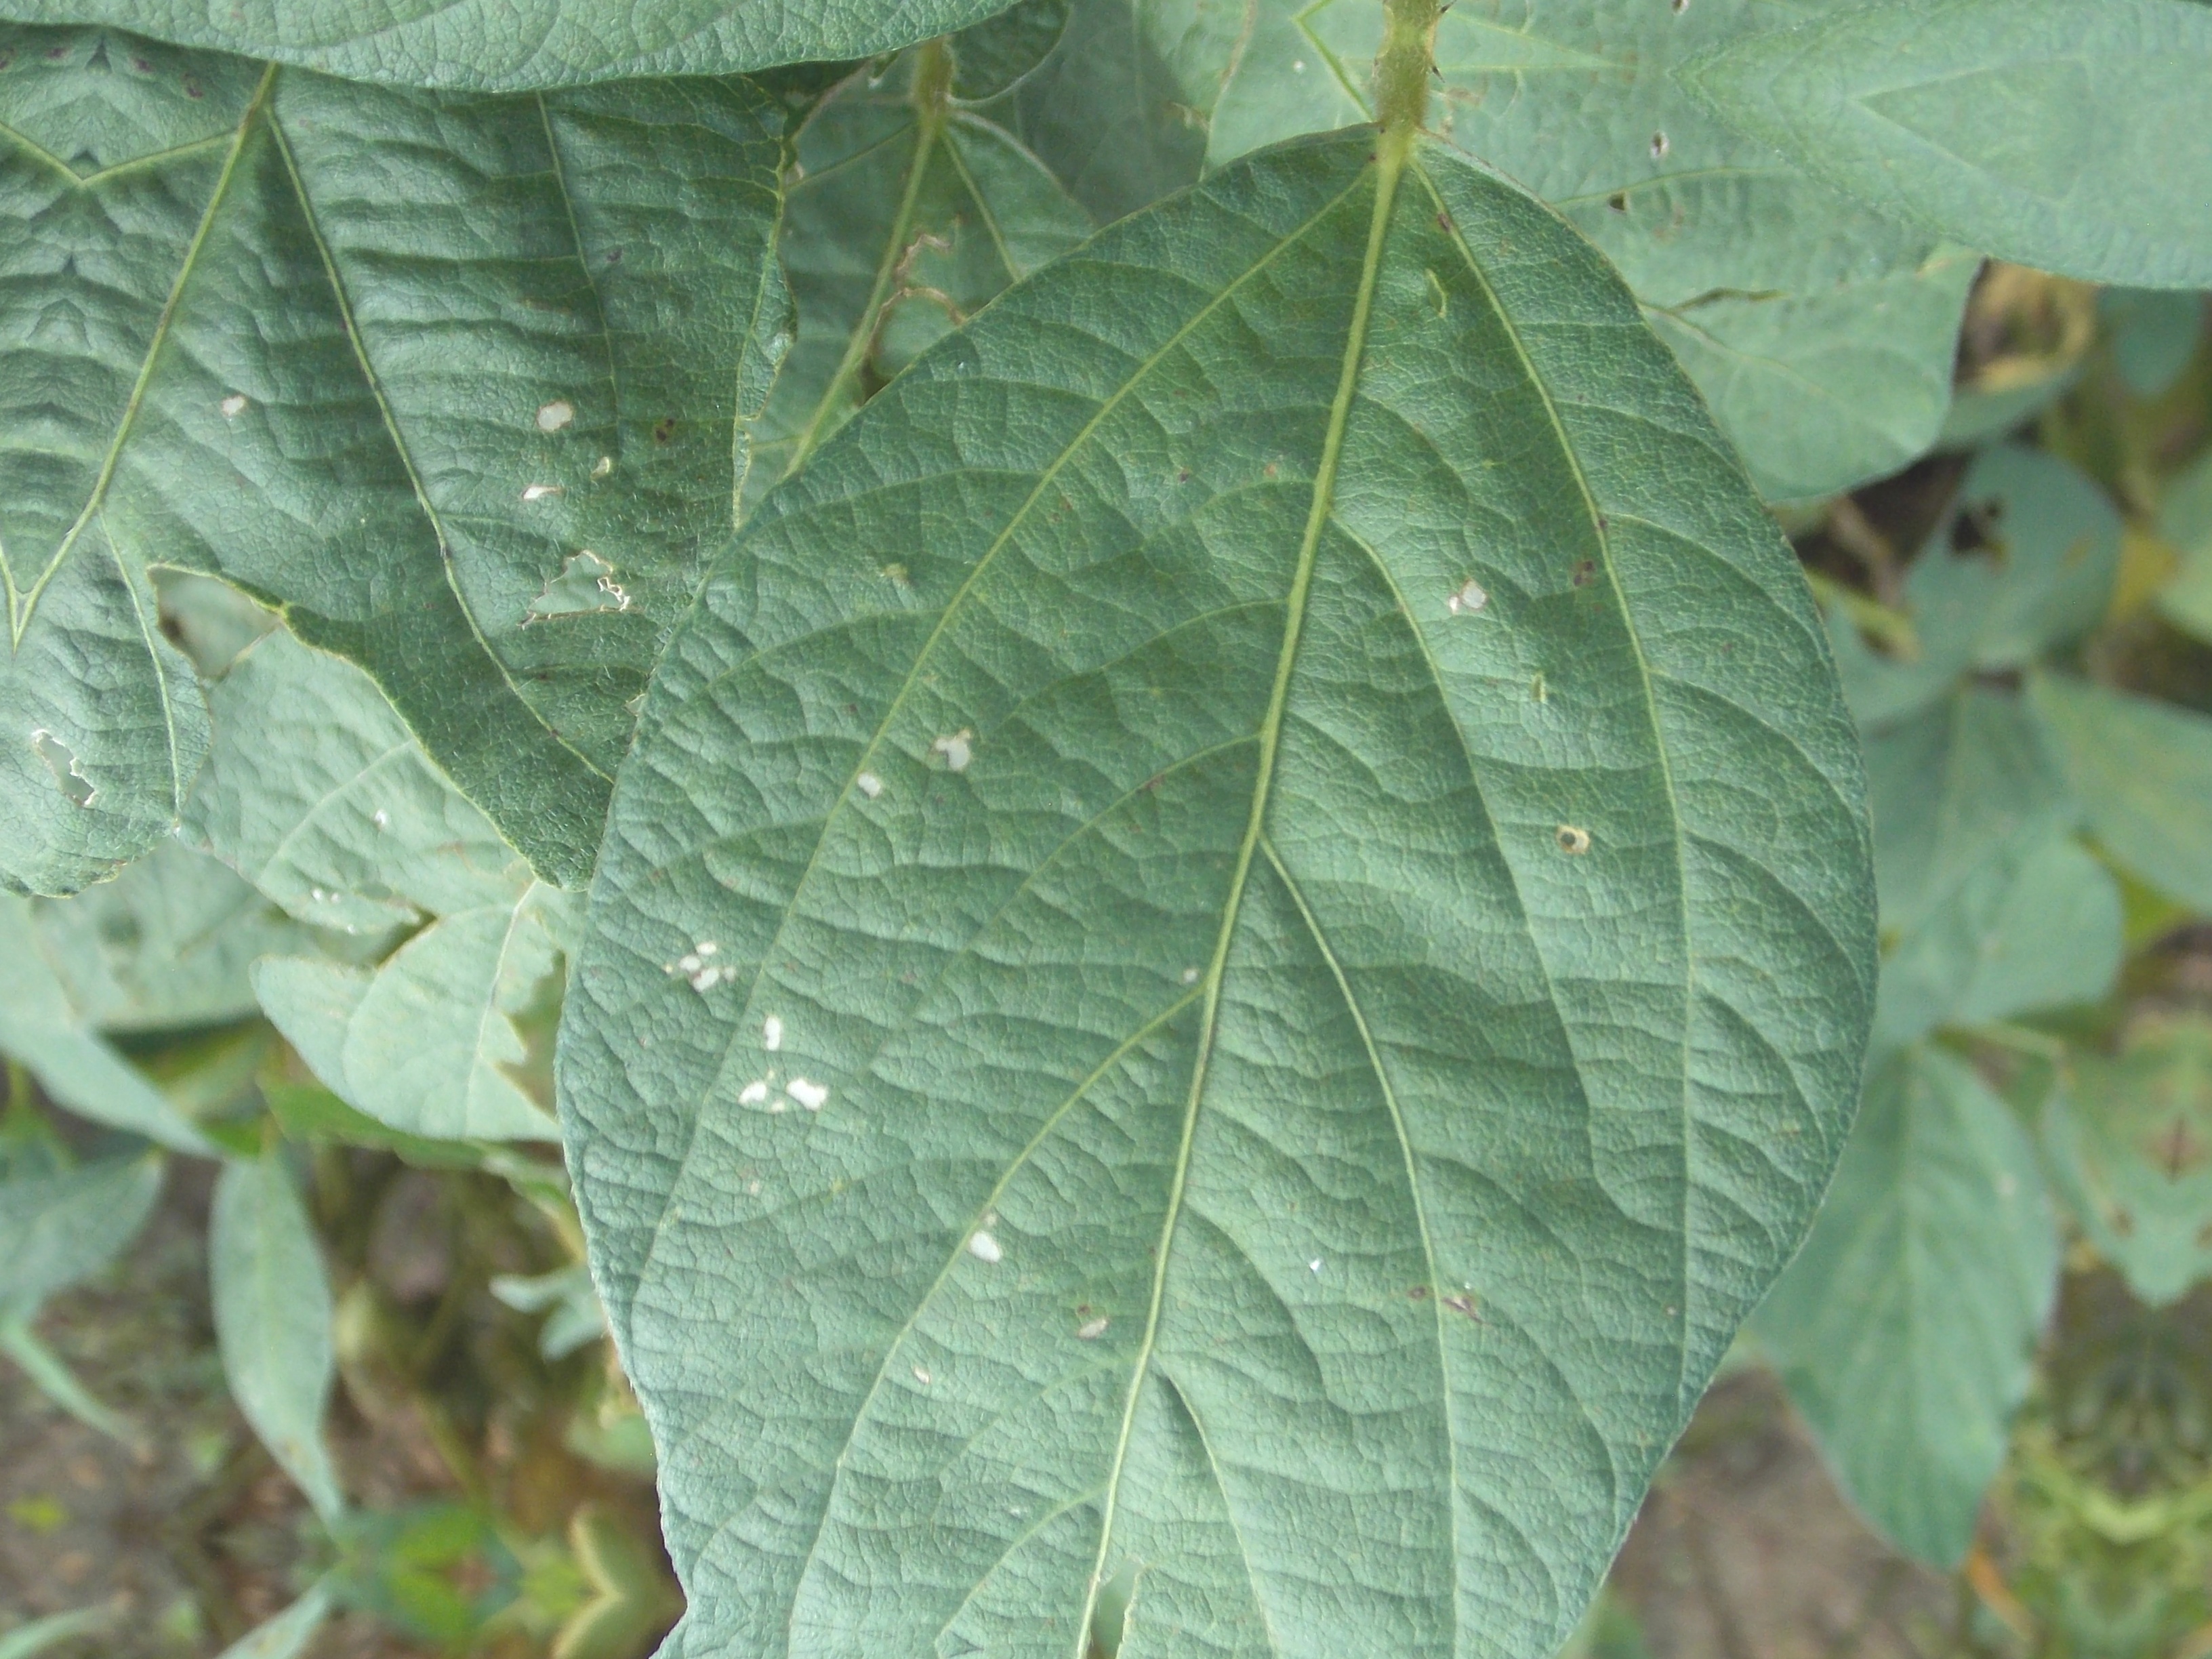
Label: Disease